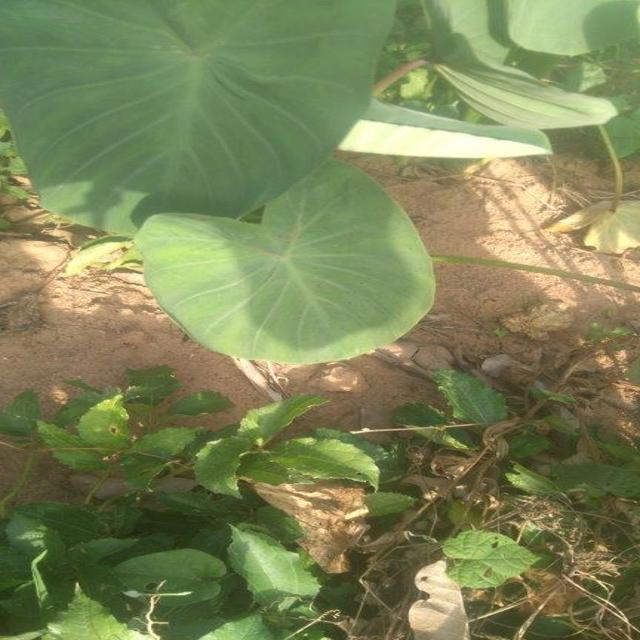
Label: Healthy